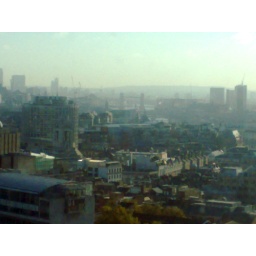
18th floor east Tower bridge in mist